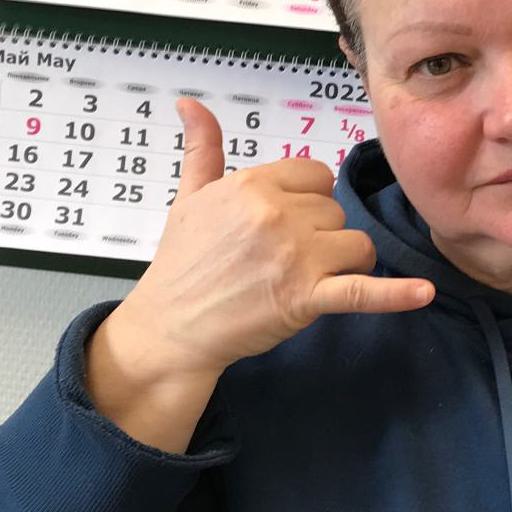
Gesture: call